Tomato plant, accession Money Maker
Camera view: vertical (180 deg); turntable rotation: 270 degrees
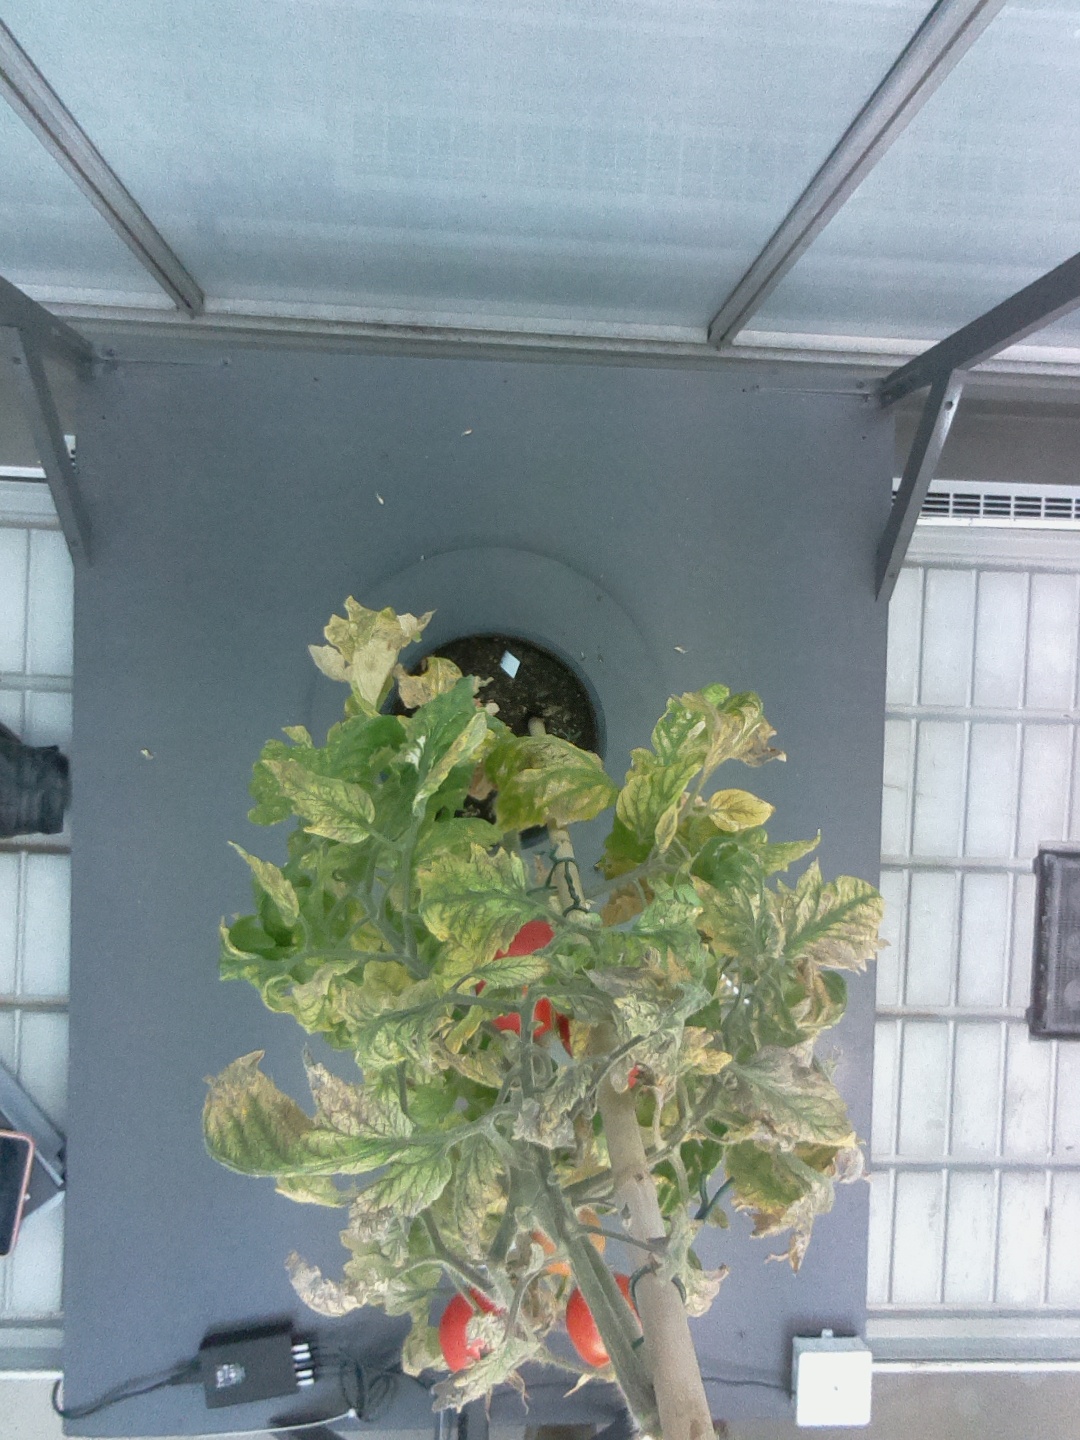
BBCH growth stage 86: 60%-70% of fruits show typical fully ripe color